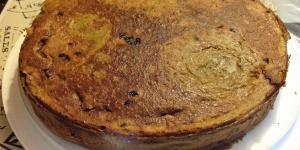
torta de batata